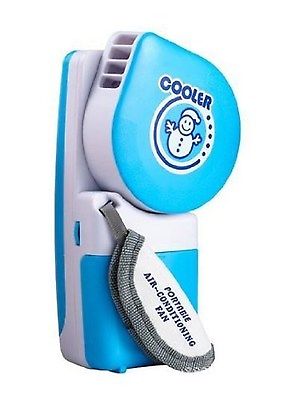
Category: fan